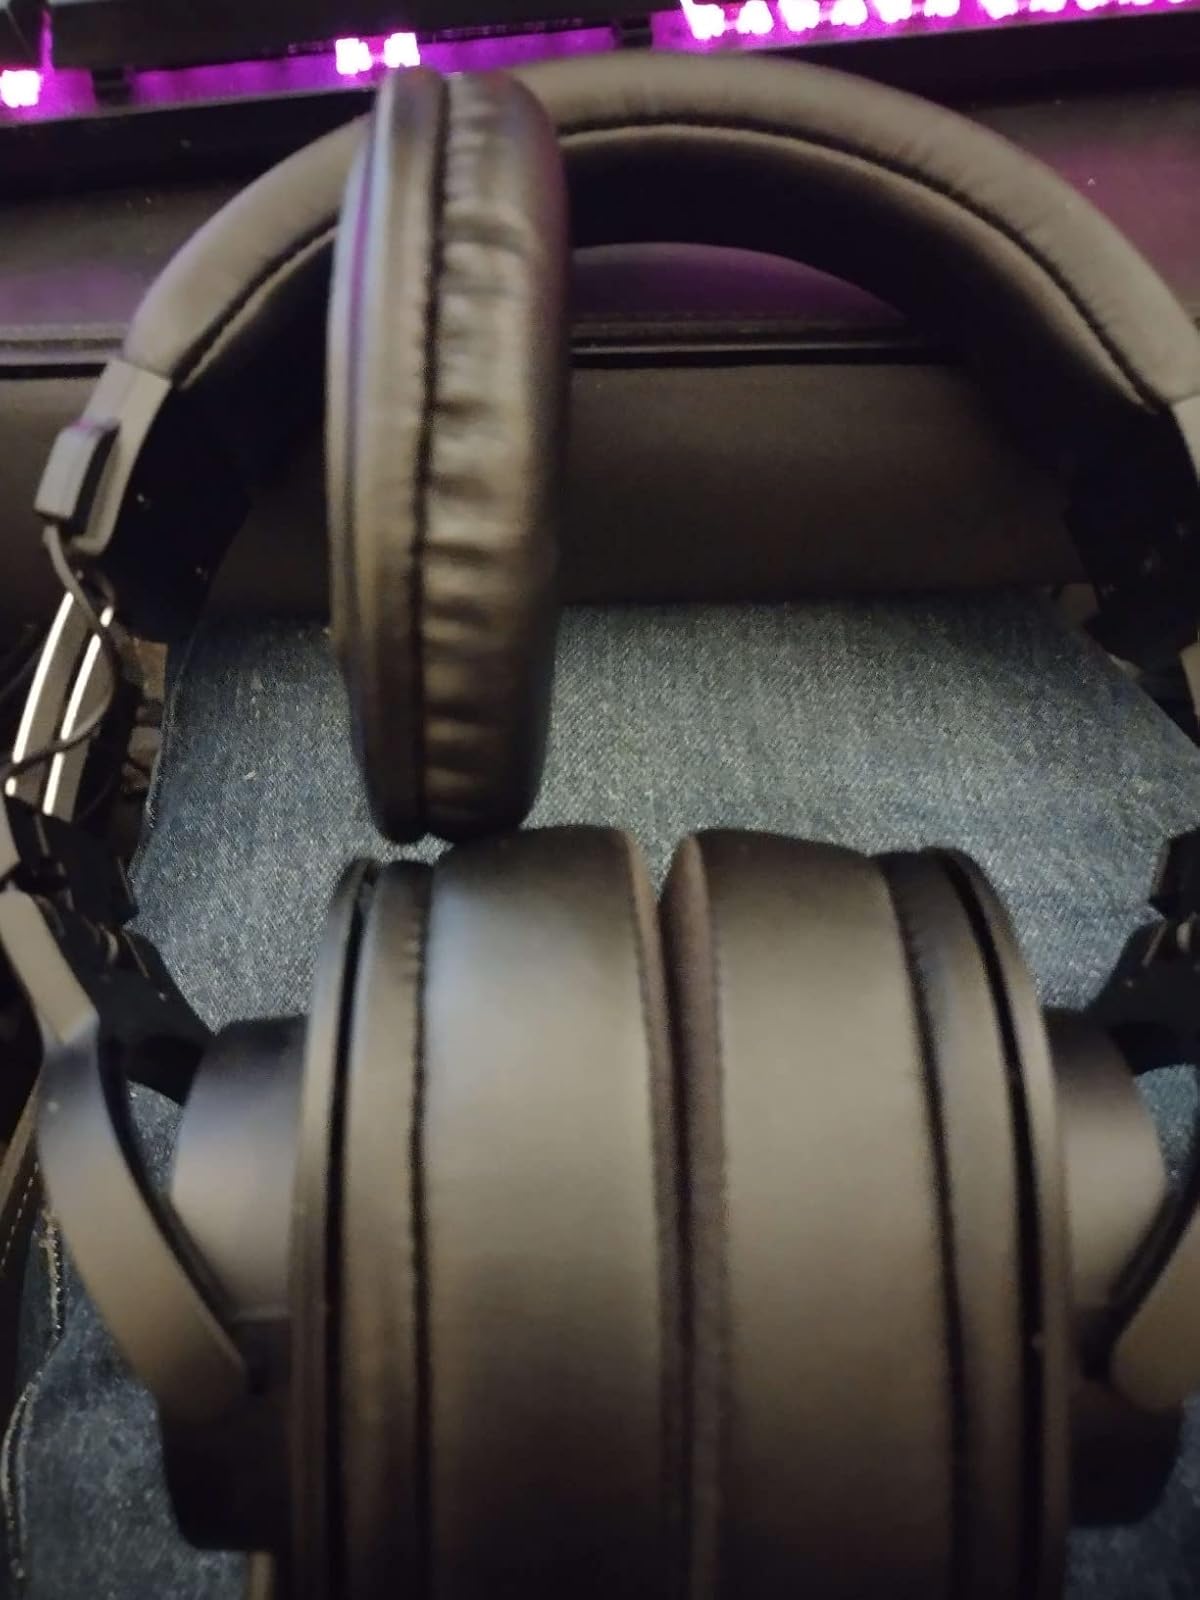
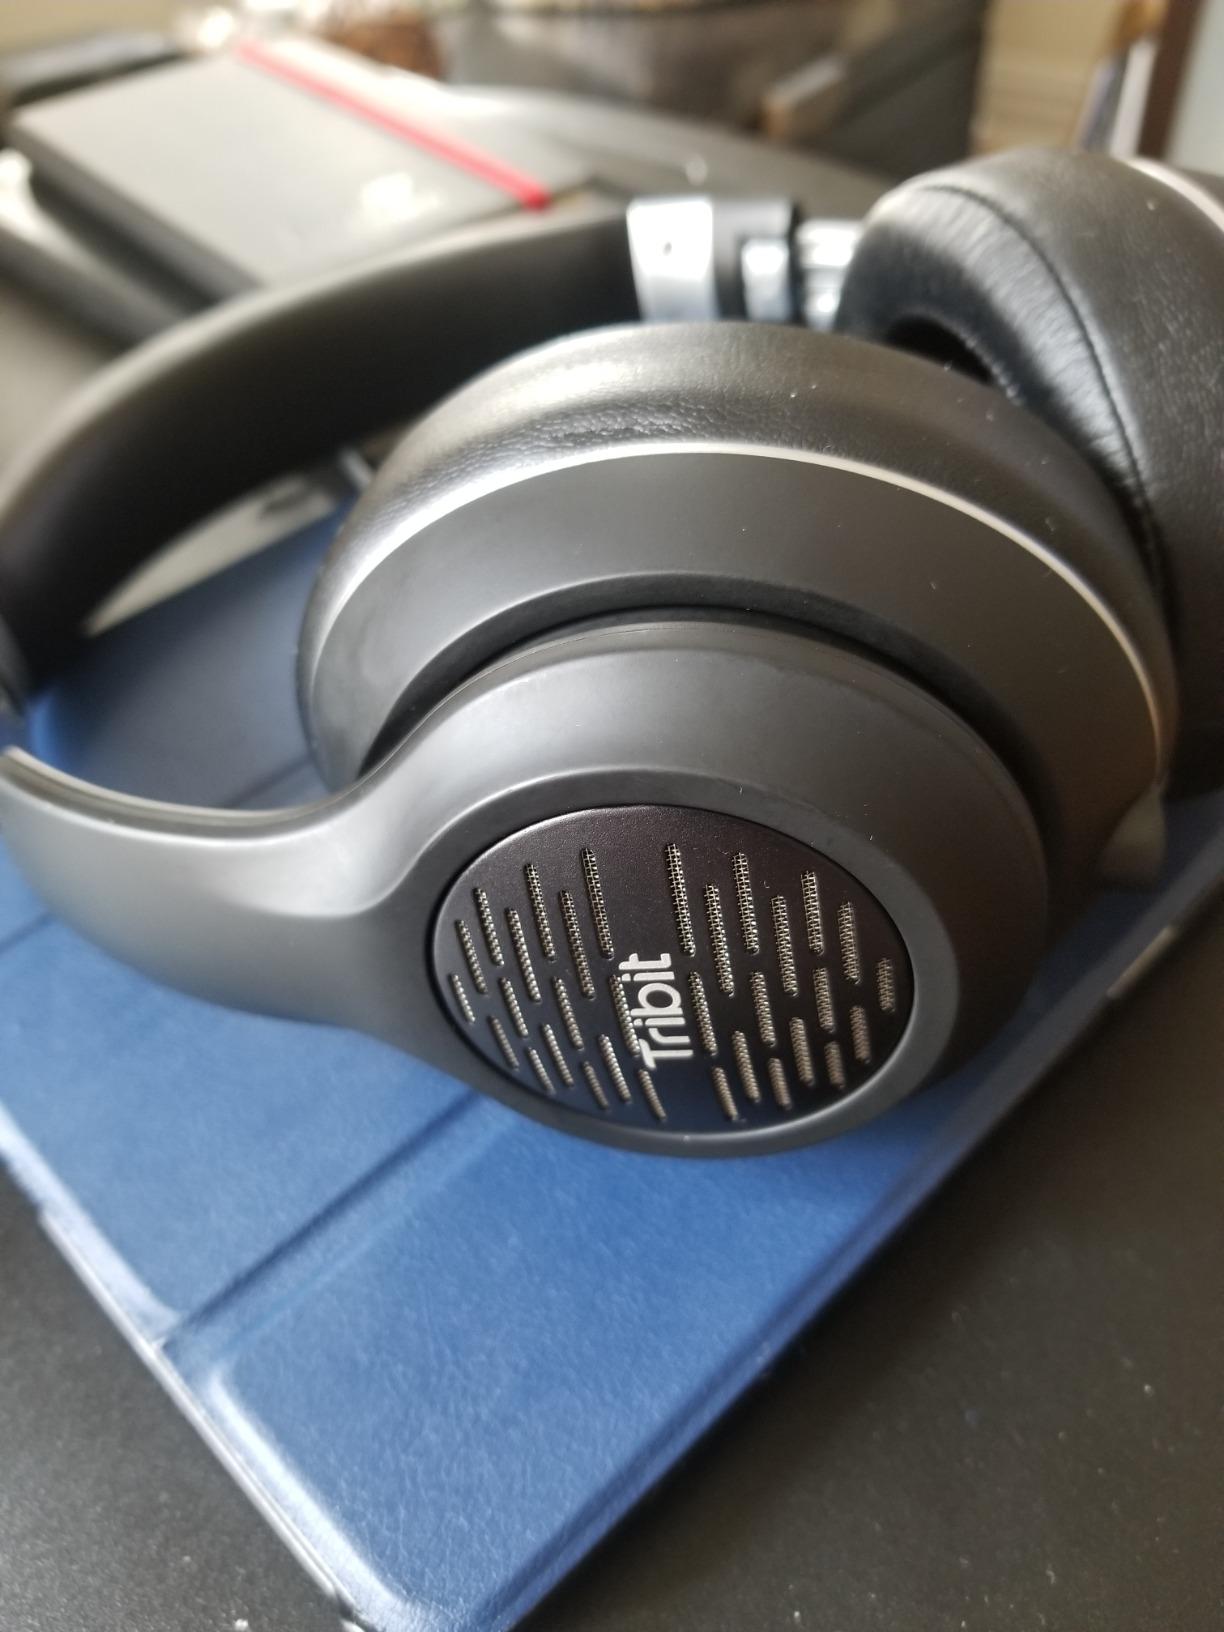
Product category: headphones
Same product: no